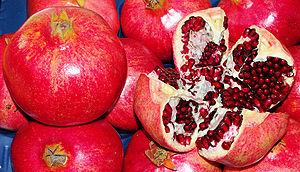
Le festival de la grenade est un festival culturel annuel qui se tient à Goytchay, en Azerbaïdjan. Le festival propose une cuisine de fruits azerbaïdjanaise, principalement des grenades de Goytchay. Lors du festival, un défilé est organisé avec des danses traditionnelles azerbaïdjanaises et de la musique azerbaïdjanaise.